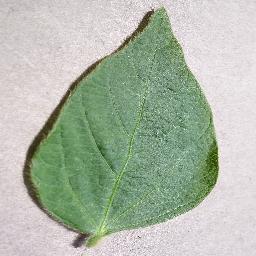
Label: Soybean___healthy